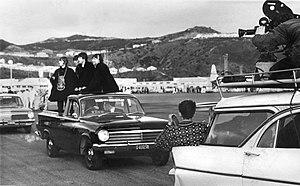
Cette page énumère les photographes qui ont façonné l'image du groupe rock britannique The Beatles.
The Beatles [ðə ˈbiːtəlz] est un groupe de pop et de rock'n'roll, originaire de Liverpool, en Angleterre. Le noyau du groupe se forme avec les Quarrymen fondés par John Lennon en 1957, il adopte son nouveau nom en 1960 et, à partir de 1962, prend sa configuration définitive, composé de John Lennon, Paul McCartney, George Harrison et, le dernier à se joindre, Ringo Starr. Il est considéré comme le groupe le plus populaire et influent de l'histoire du rock. En dix ans d'existence et seulement sept ans d'enregistrement, les Beatles ont enregistré douze albums originaux et composé près de 200 chansons majoritairement écrites par le tandem Lennon/McCartney, dont le succès dans l'histoire de l'industrie discographique reste inégalé.